Maradeka

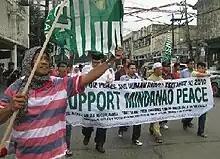
Maradeka March for Peace

Following activities of Maradeka, it endeavored to stand as voice in the defense of the Muslim civil liberties and the human rights protection and the bearer of the people cause for peace, freedom and in advancing non-violent political action as it actively works for the peaceable resolution of the Mindanao problem and empowering people into direct people participation in the building of genuine self-rule in Mindanao and Philippines. It also works in providing and assisting communities in alleviating mass poverty through grass-root education, community development, capability building, and relief operations and contributes significantly in the mutual understanding and co-existence of inter-faith groups and communities toward a harmonious multi-cultural society and send the message of Islam in wisdom, virtues, and good deeds across the Philippine and South East Asia.